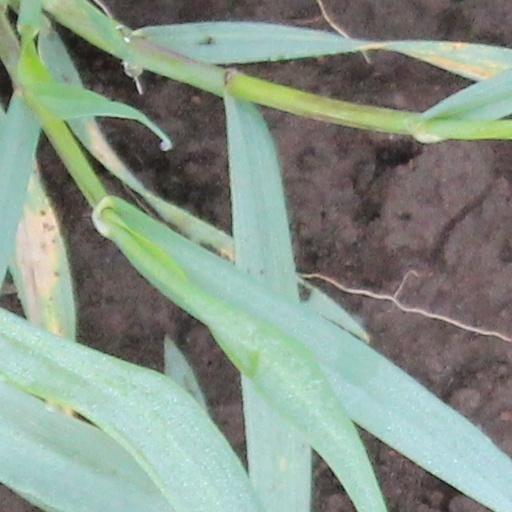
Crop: wheat